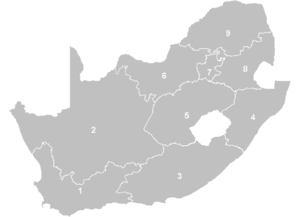
L'Afrique du Sud, en forme longue la république d'Afrique du Sud, est un pays situé à l'extrémité australe du continent africain. Sa capitale administrative est Pretoria. Il est frontalier à l'ouest-nord-ouest avec la Namibie, au nord et au nord-nord-est avec le Botswana, au nord-est avec le Zimbabwe, et à l'est-nord-est avec le Mozambique et l'Eswatini. Le Lesotho est pour sa part un État enclavé dans le territoire sud-africain.